Sky position (RA, Dec in degrees): 230.959, 1.41
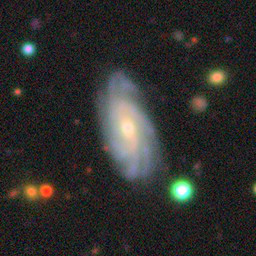
Galaxy morphology: Unbarred Tight Spiral Galaxies